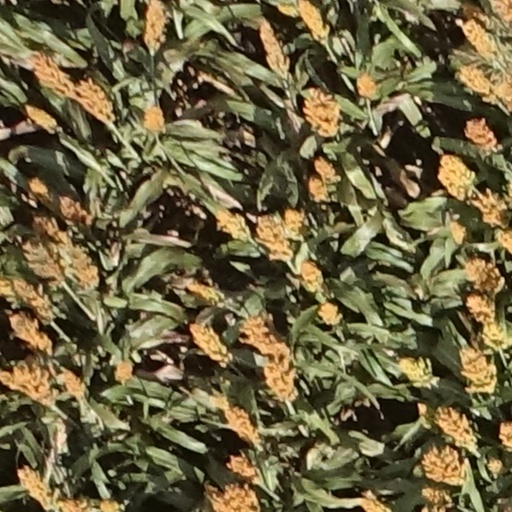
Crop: sorghum